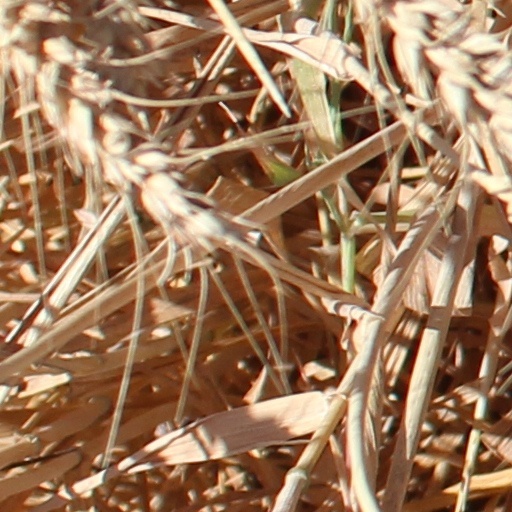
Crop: wheat